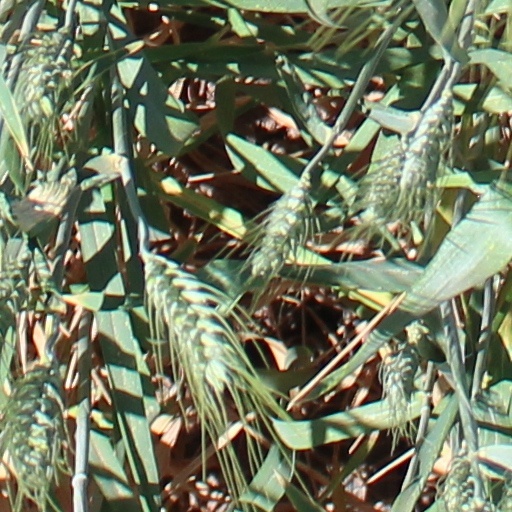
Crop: wheat